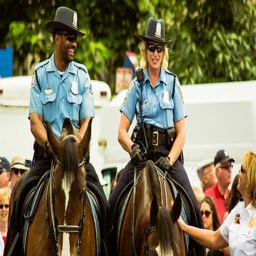
this is two cops riding on back of horses
Two uniformed personnel are riding horses in a crowd
a couple of people are riding on the back of horses
A man and woman that are sitting on horses.
Two police officers riding through a crowd on top of horses.